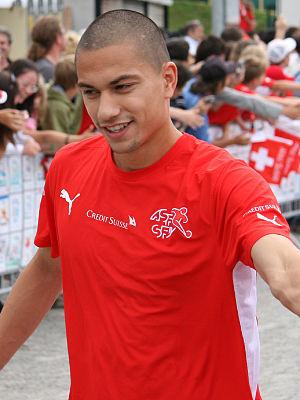
Gökhan Inler est un footballeur international suisse originaire de la Turquie qui joue au poste de milieu de terrain dans le club de Başakşehir. Il a participé à l'Euro 2008 et a été sélectionné pour la Coupe du monde 2010 qu'il a débuté en tant que capitaine.